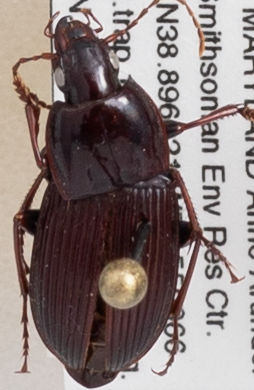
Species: Pterostichus (Abacidus) sp.
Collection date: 2021-06-10
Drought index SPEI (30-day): -0.87
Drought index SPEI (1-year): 2.09
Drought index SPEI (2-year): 1.28